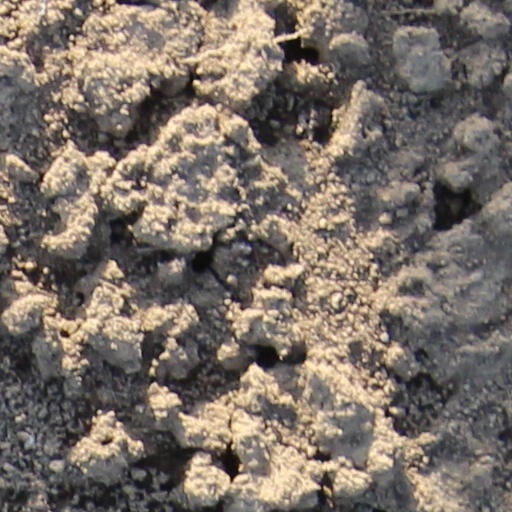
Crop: wheat